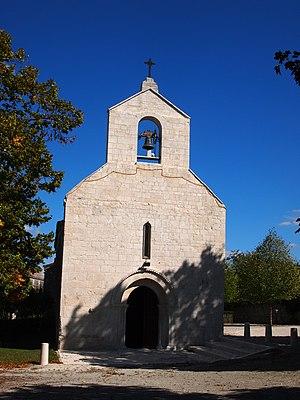
église de Fontclaireau en Charente (France)
Fontclaireau est une commune du Sud-Ouest de la France, située dans le département de la Charente.